Saheena

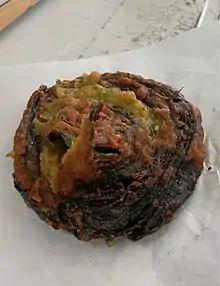
Roll-up saheena

Saheena (also spelled sahina or sahiena) is a street food and snack in the cuisine of Trinidad and Tobago of Indo-Trinidadian origin.